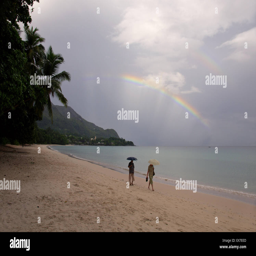
people walking under a rainbow